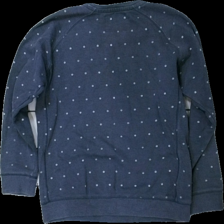
View: back
Type: Sweater
Category: Children
Brand: Lager 157
Colors: Blue, White
Material: 82% cotton 18% polyester
Pattern: Dots
Cut: Regular
Season: All
Damage location: bottom center
Damage 2 location: bottom right
Damage 3 location: middle right
Price range: <50
Recommended usage: Reuse
Description: blå tjocktröja med prickar på, lite matt i färgen
Comment: matt i färgen